Annexation of the Metropolis of Kyiv by the Moscow Patriarchate

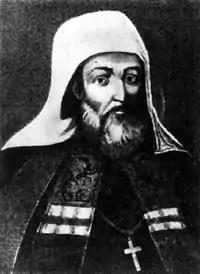
Gedeon Sviatopolk-Chetvertynskyi

All this prompted the hetman to look for a candidate for the throne of Kyiv. And here came a convenient case. In 1684, Bishop Gedeon Sviatopolk of Lutsk and Ostroh, Prince Chetvertynsky, fled from the Polish-Lithuanian Commonwealth to the Moscow-controlled part of Ukraine. Explaining the reason for his escape from the Polish-Lithuanian Commonwealth, he thanked the Omelian Ukraintsev: